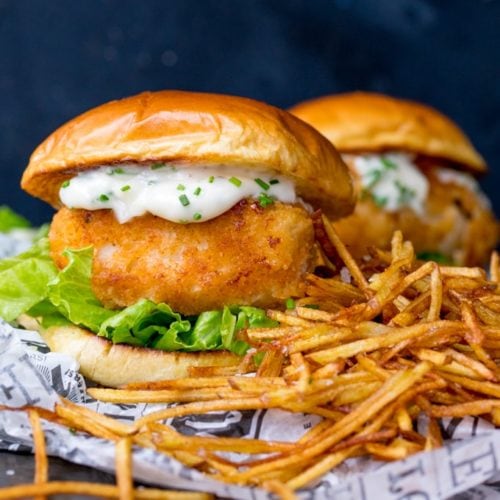
Dish: burger